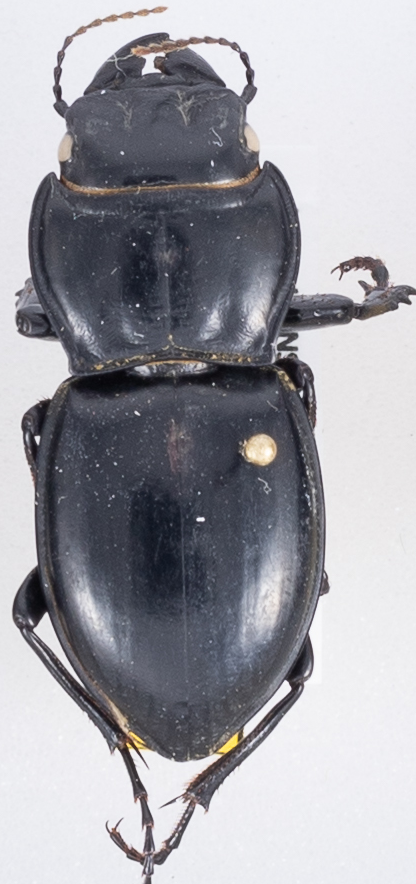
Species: Pasimachus californicus
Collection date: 2019-08-12
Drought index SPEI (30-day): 0.36
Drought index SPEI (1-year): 2.09
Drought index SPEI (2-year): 0.82